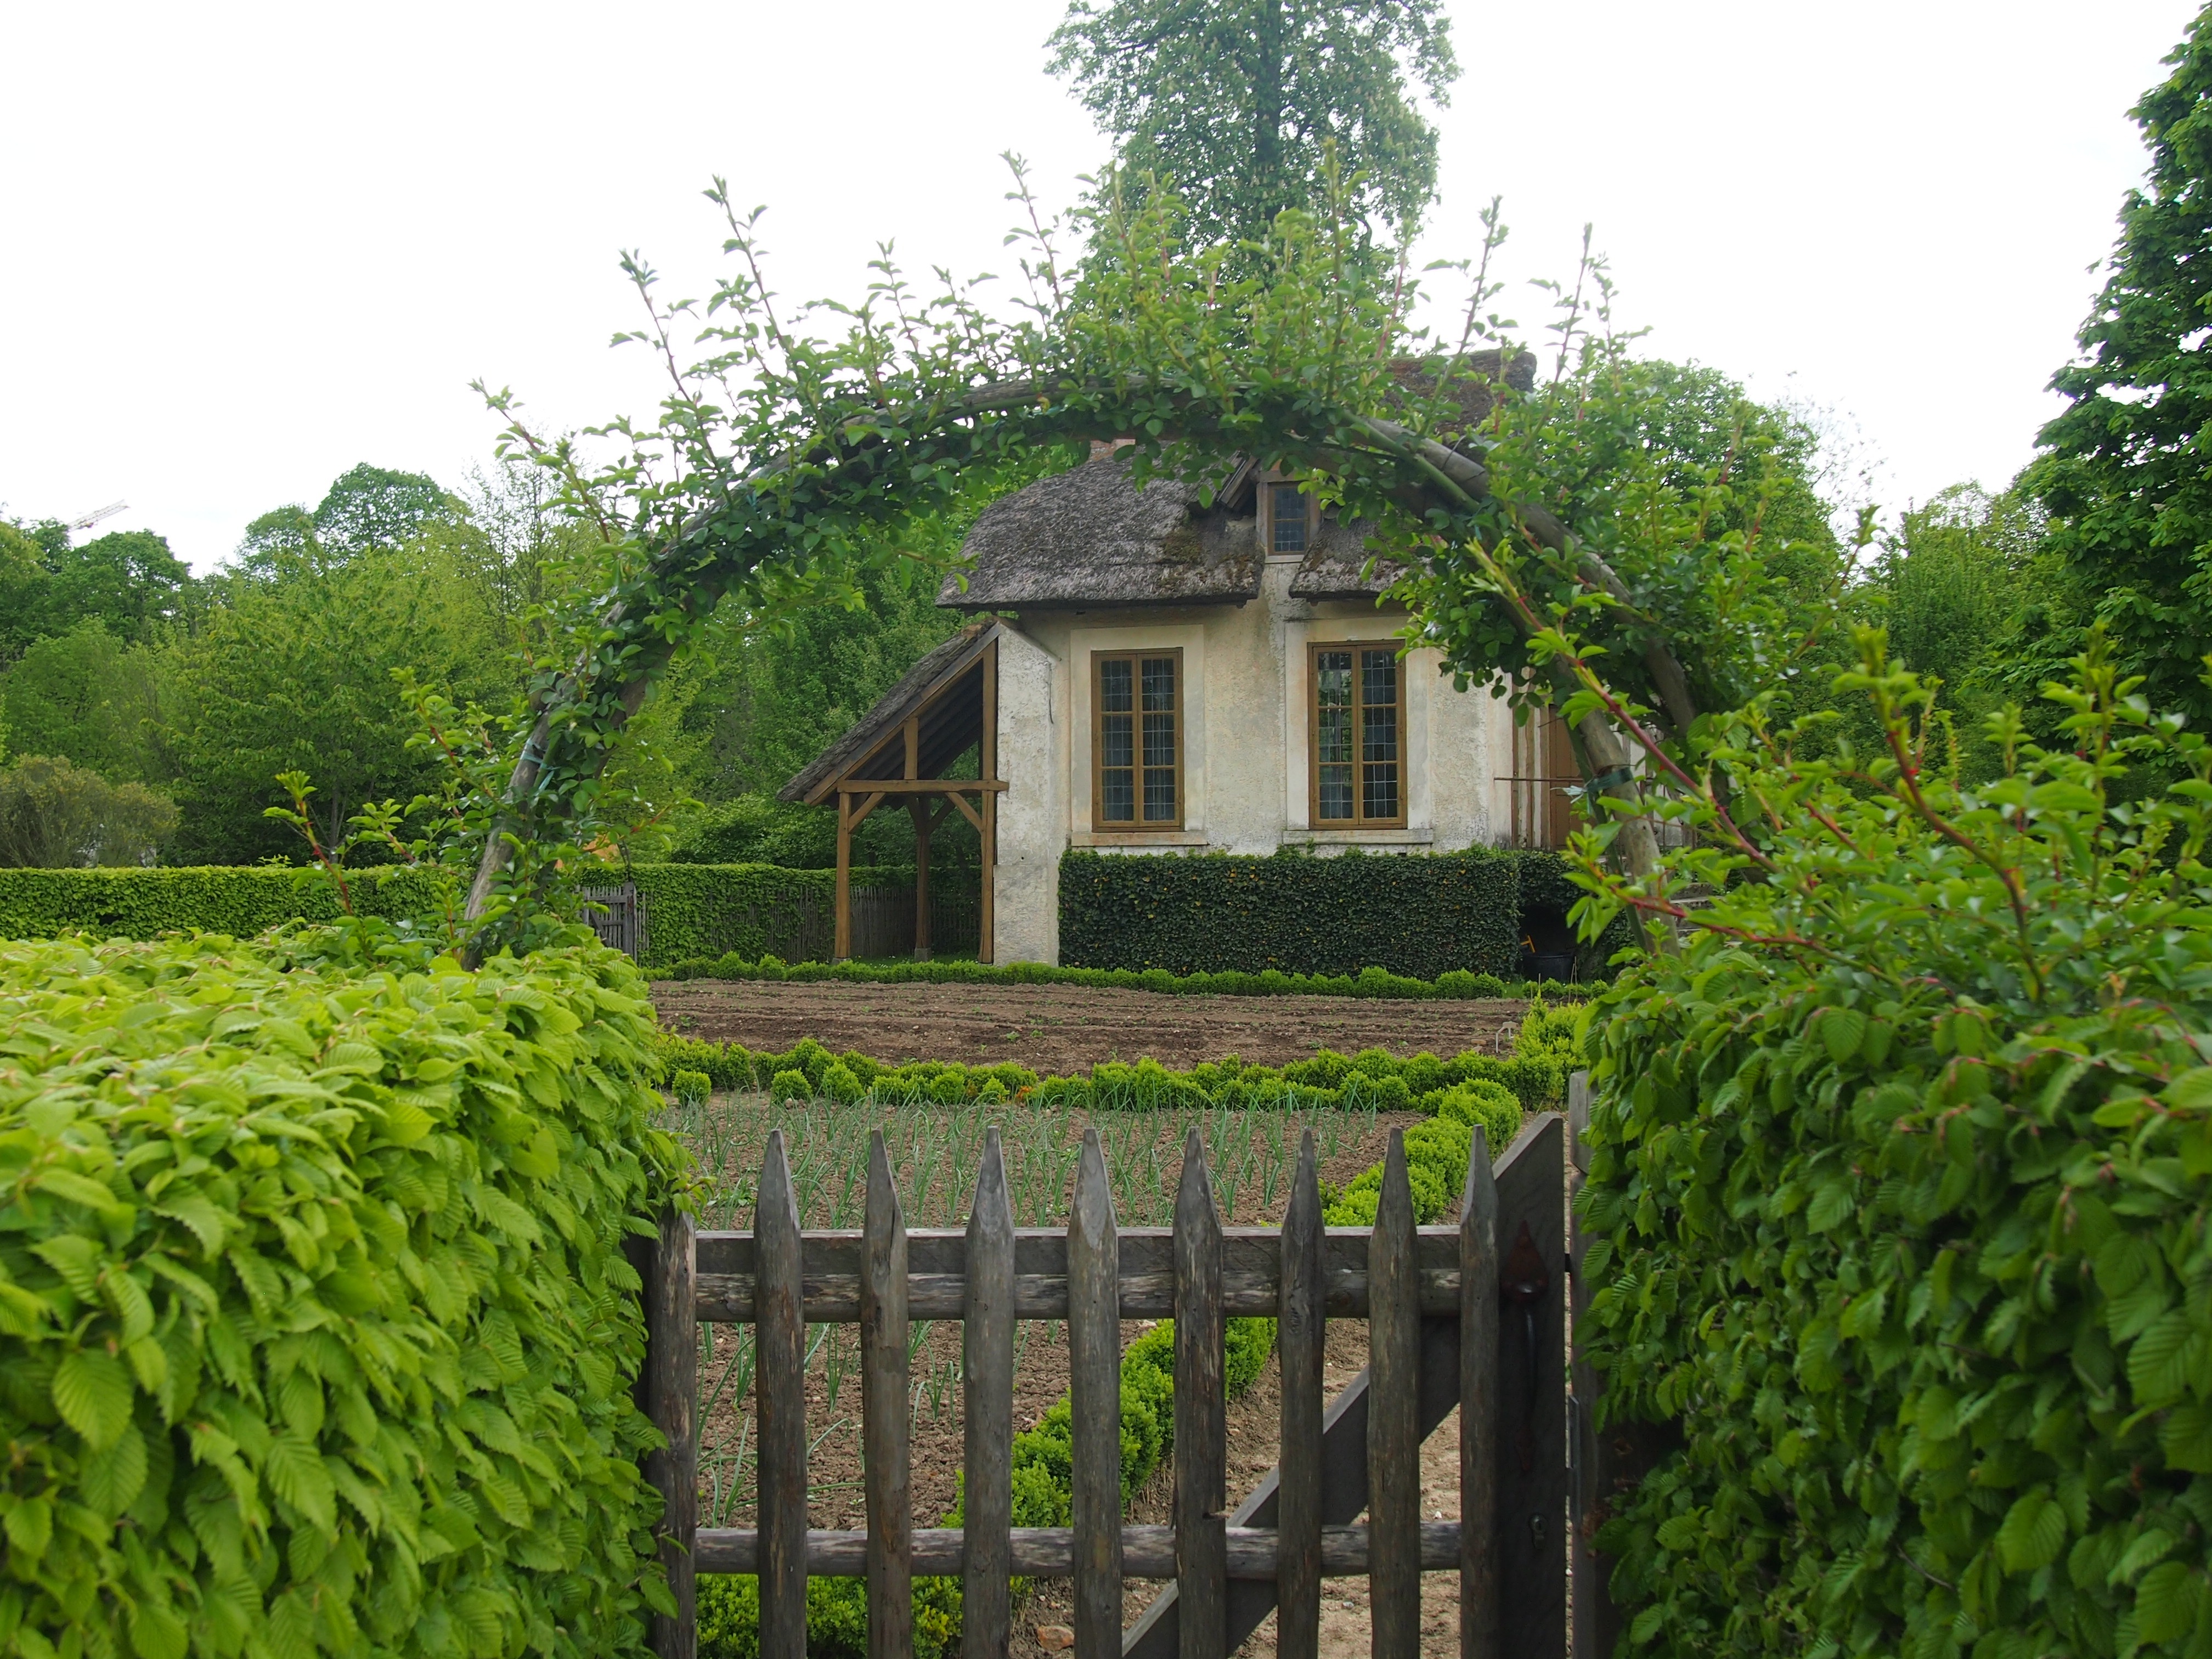
farm, house, building, paris, home, cottage, park, property, chapel, garden, shrub, farmhouse, plantation, estate, versailles, manor house, rural area, marie antoinette, outdoor structure